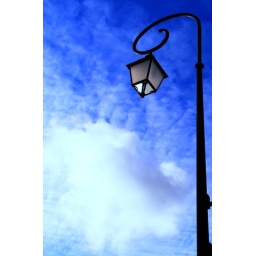
lamp in the sky